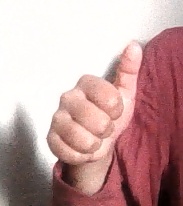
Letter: aleff